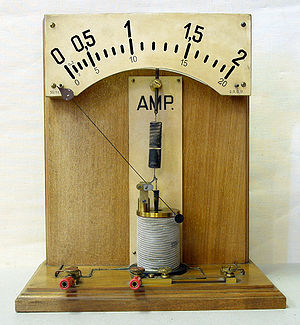
Amperemeter
Amperemeter
"Et amperemeter er et måleinstrument, der måler styrken af en elektrisk strøm. Formelt kun om sådanne instrumenter der angiver strømstyrken i ampere, som er SI-enheden for elektrisk strøm, men da denne enhed stort set er enerådende, bruges ordet ""amperemeter"" nu generelt om instrumenter til måling af strømstyrke.